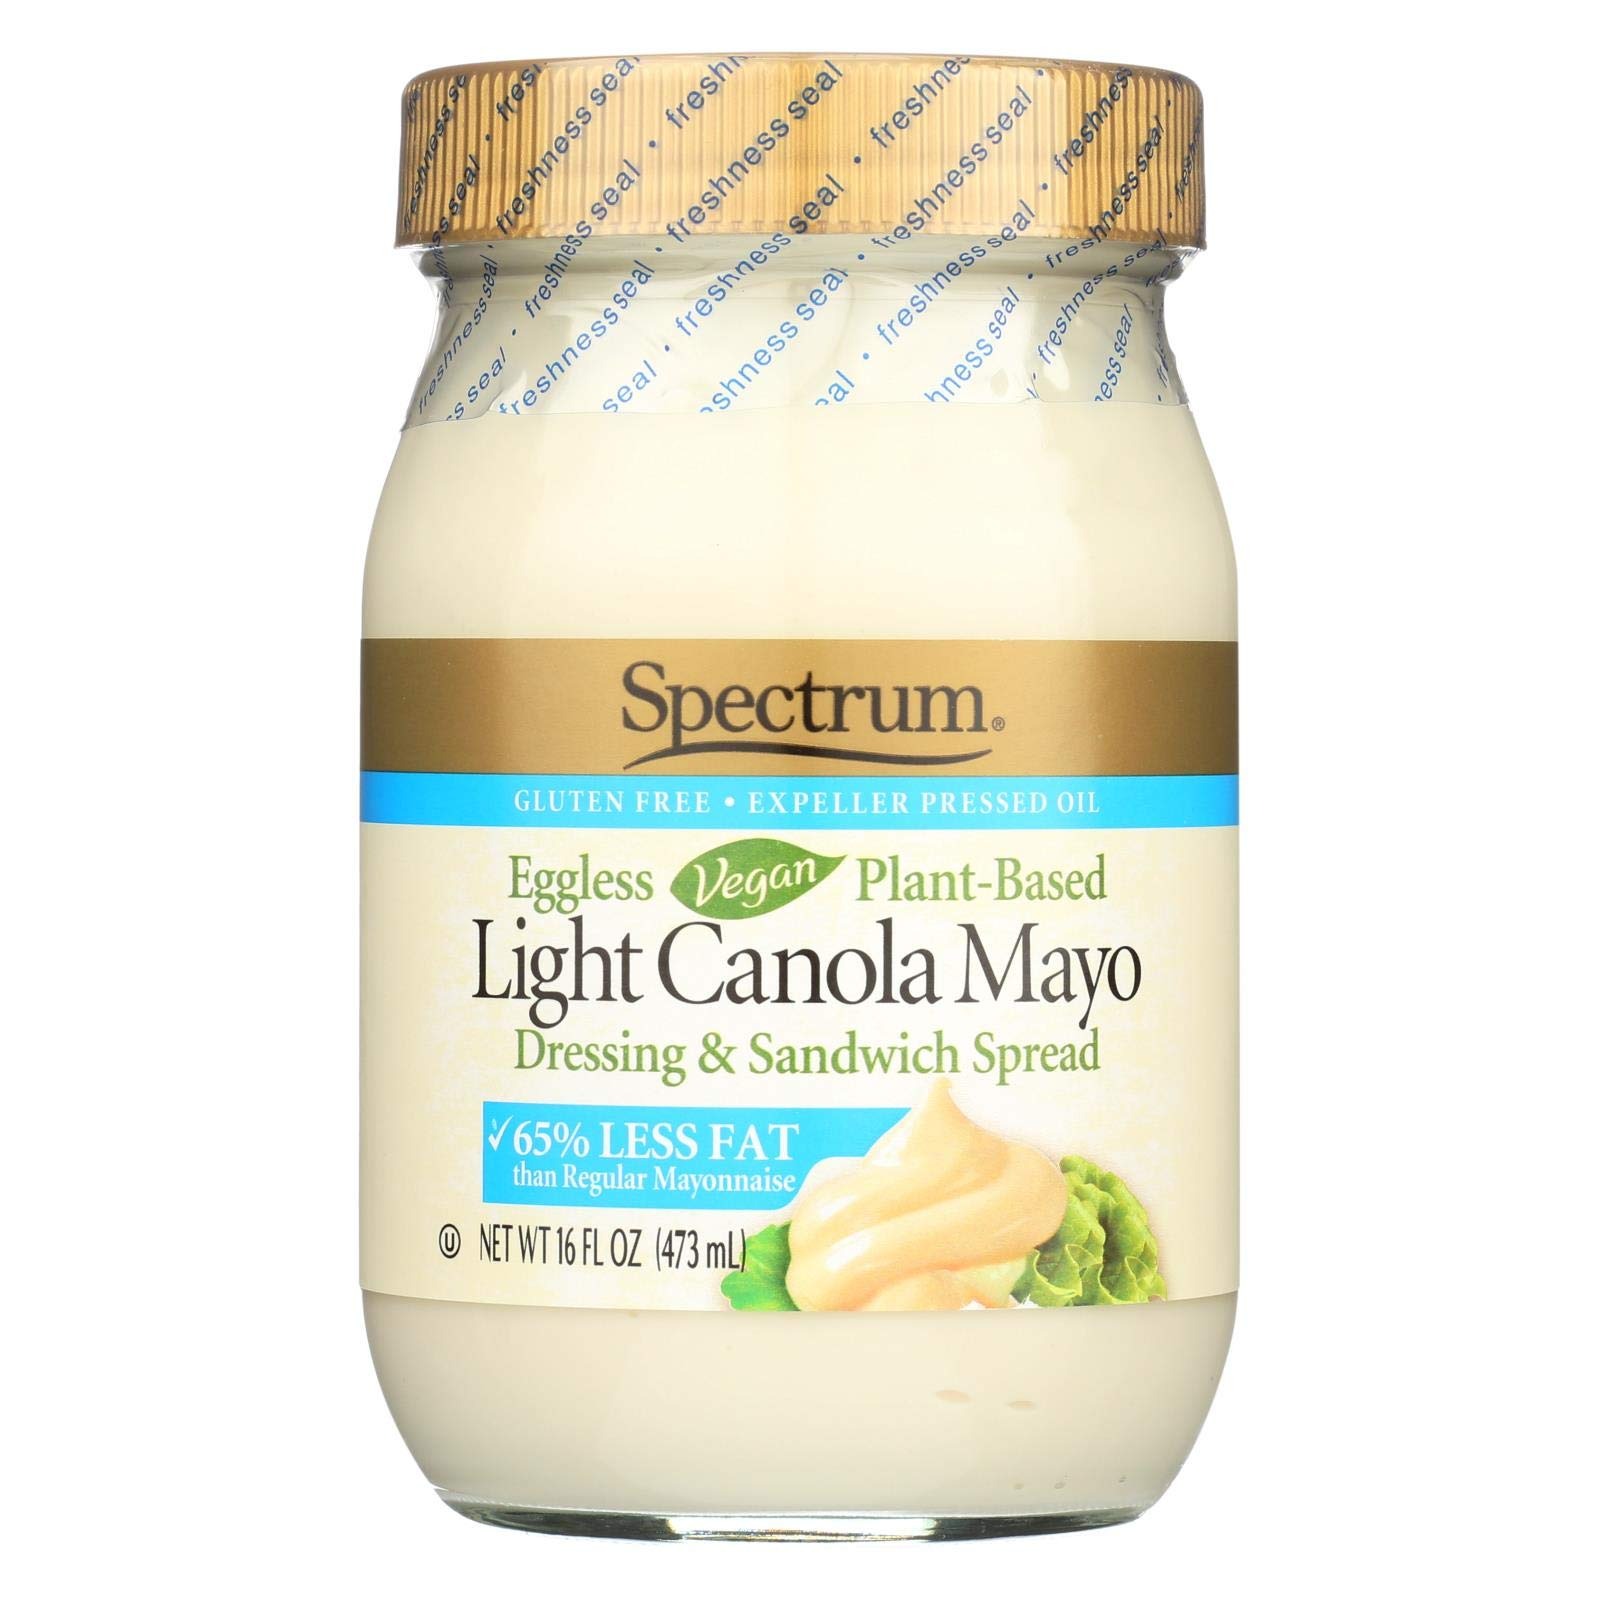
Item Name: Spectrum Naturals Lite Canola Eggless Mayo
Product Description: Save on Spectrum Naturals 12X 16 Oz Lite Canola Mayonnaise Eggless<Br><Br>Enjoy A Rich, Creamy Spread With Less Than 1/3 The Fat And Calories Of Regular Mayonnaise. Stir Rich And Creamy Spectrum Light Canola Mayo With Smashed Garlic And A Squeeze Of Lemon For Aioli In A Snap. Whip It With Horseradish, Lemon Zest And Minced Artichoke.: <Br><Br>(Note: This Product Description Is Informational Only. Always Check The Actual Product Label In Your Possession For The Most Accurate Ingredient Information Before Use. For Any Health Or Dietary Related Matter Always Consult Your Doctor Before Use.)
Value: 192.0
Unit: Ounce

Price: 8.39